Maqun station

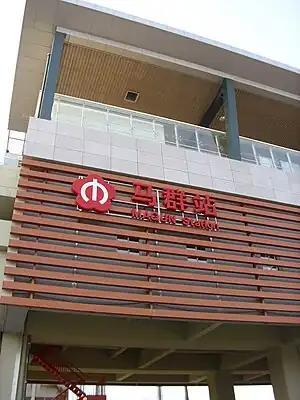

Maqun station, is a station of Line 2 and Line S6 of the Nanjing Metro. It started operations on 28 May 2010 along with the rest of Line 2. The theme of this station's decorations is the New Year.